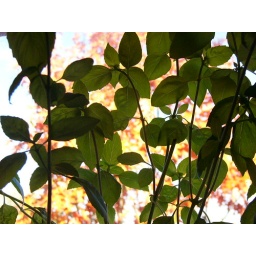
This is my basil plant in the kitchen pressed up against the window with the oak turned orange outside in the background.